Leopoldo Trieste

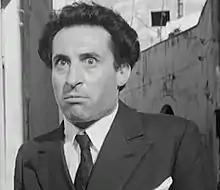
Leopoldo Trieste in "Seduced and Abandoned" (1964)

Leopoldo Trieste (3 May 1917 – 25 January 2003) was an Italian actor, film director and script writer.